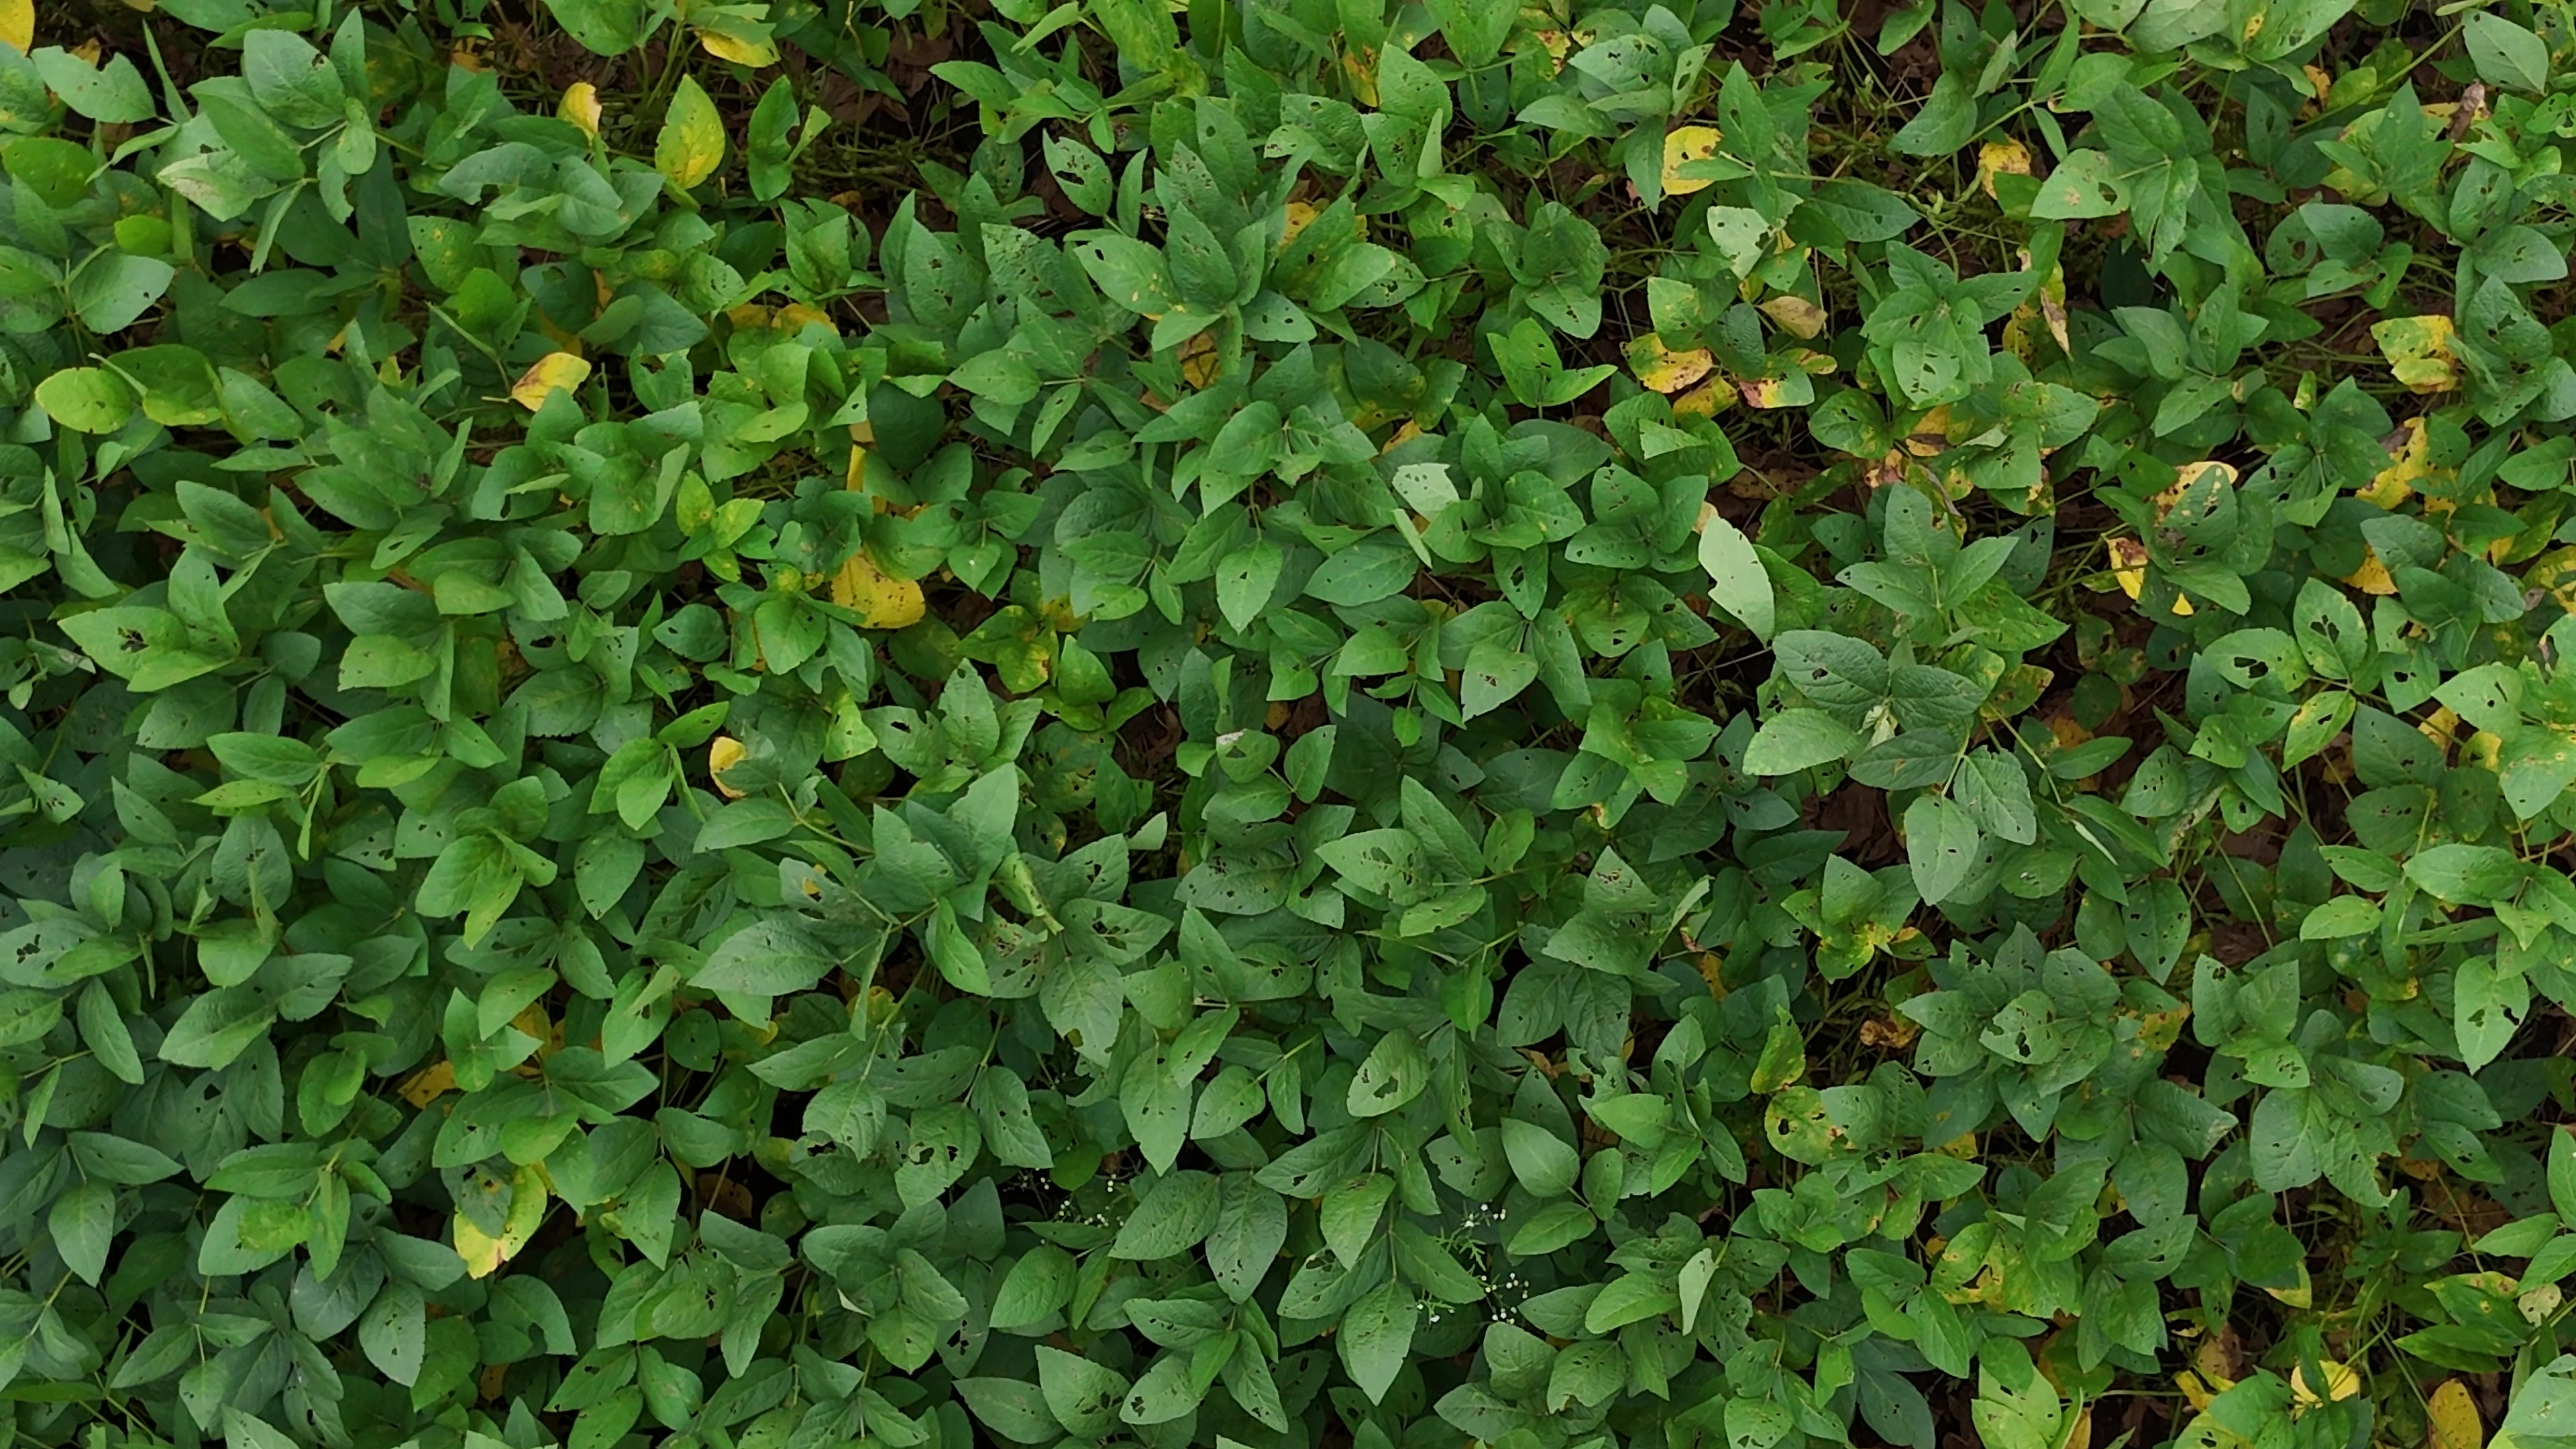
Label: Rust